Heydar Aliyev

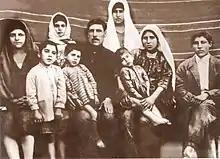
Heydar Aliyev with his family in 1920s

According to both his official biography and the Great Soviet Encyclopedia, Aliyev was born on 10 May 1923 in the city of Nakhchivan. His family had moved to Nakhchivan before his birth from the village of Comardlı (modern-day Tanahat in the Syunik Province of Armenia), located only a few miles from Nakhchivan. Some sources claim that Aliyev was actually born 2 years earlier in Comardlı, but that it was later decided that a senior Azerbaijani politician should not have an Armenian place of birth. His father was from Comardlı and his mother was from Vorotan (also in modern-day Syunik Province of Armenia). Aliyev had four brothers: Hasan, Huseyn, Jalal, and Agil, as well as three sisters: Sura, Shafiga and Rafiga.